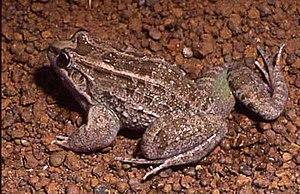
Leptodactylus chaquensis est une espèce d'amphibiens de la famille des Leptodactylidae.